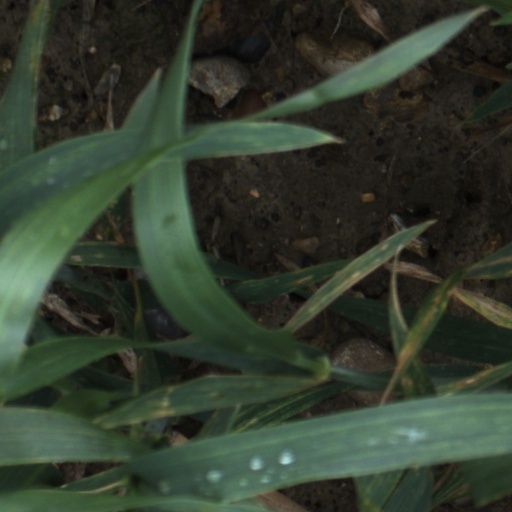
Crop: wheat